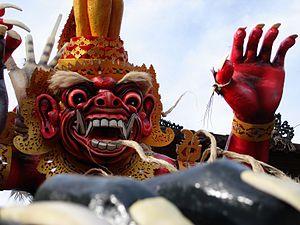
Les Ogoh-ogoh sont des statues destinées à être exhibées lors de processions organisées la veille du jour du Nyepi sur l'île de Bali.